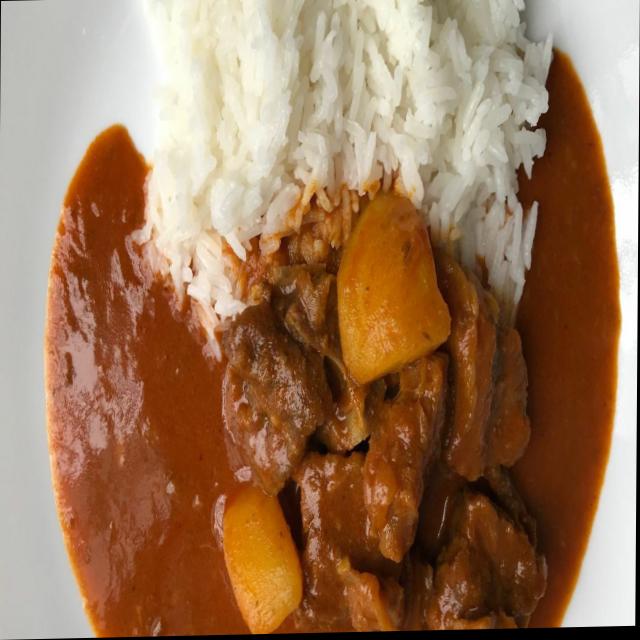
Dish: mutton_curry